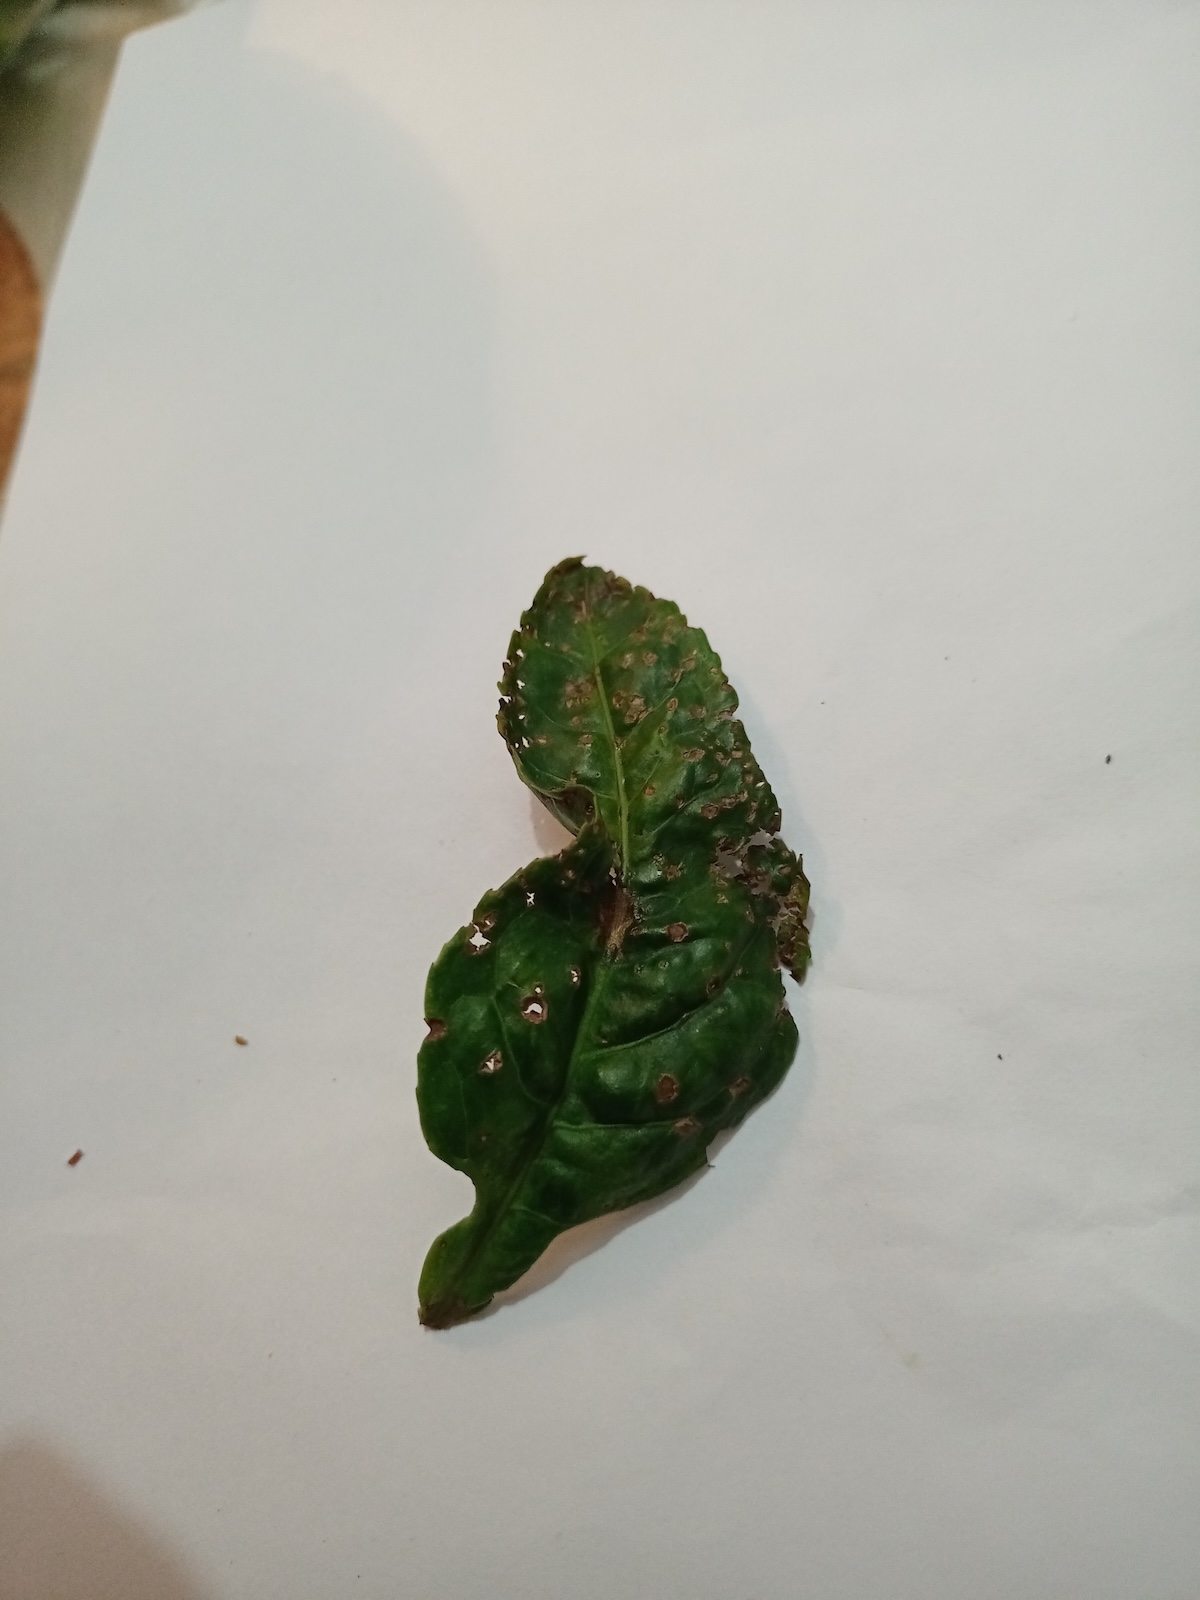
Label: Green mirid bug